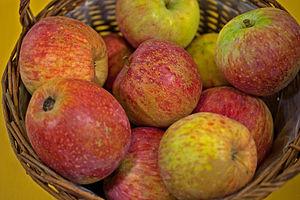
Remo est un cultivar de pommier domestique.